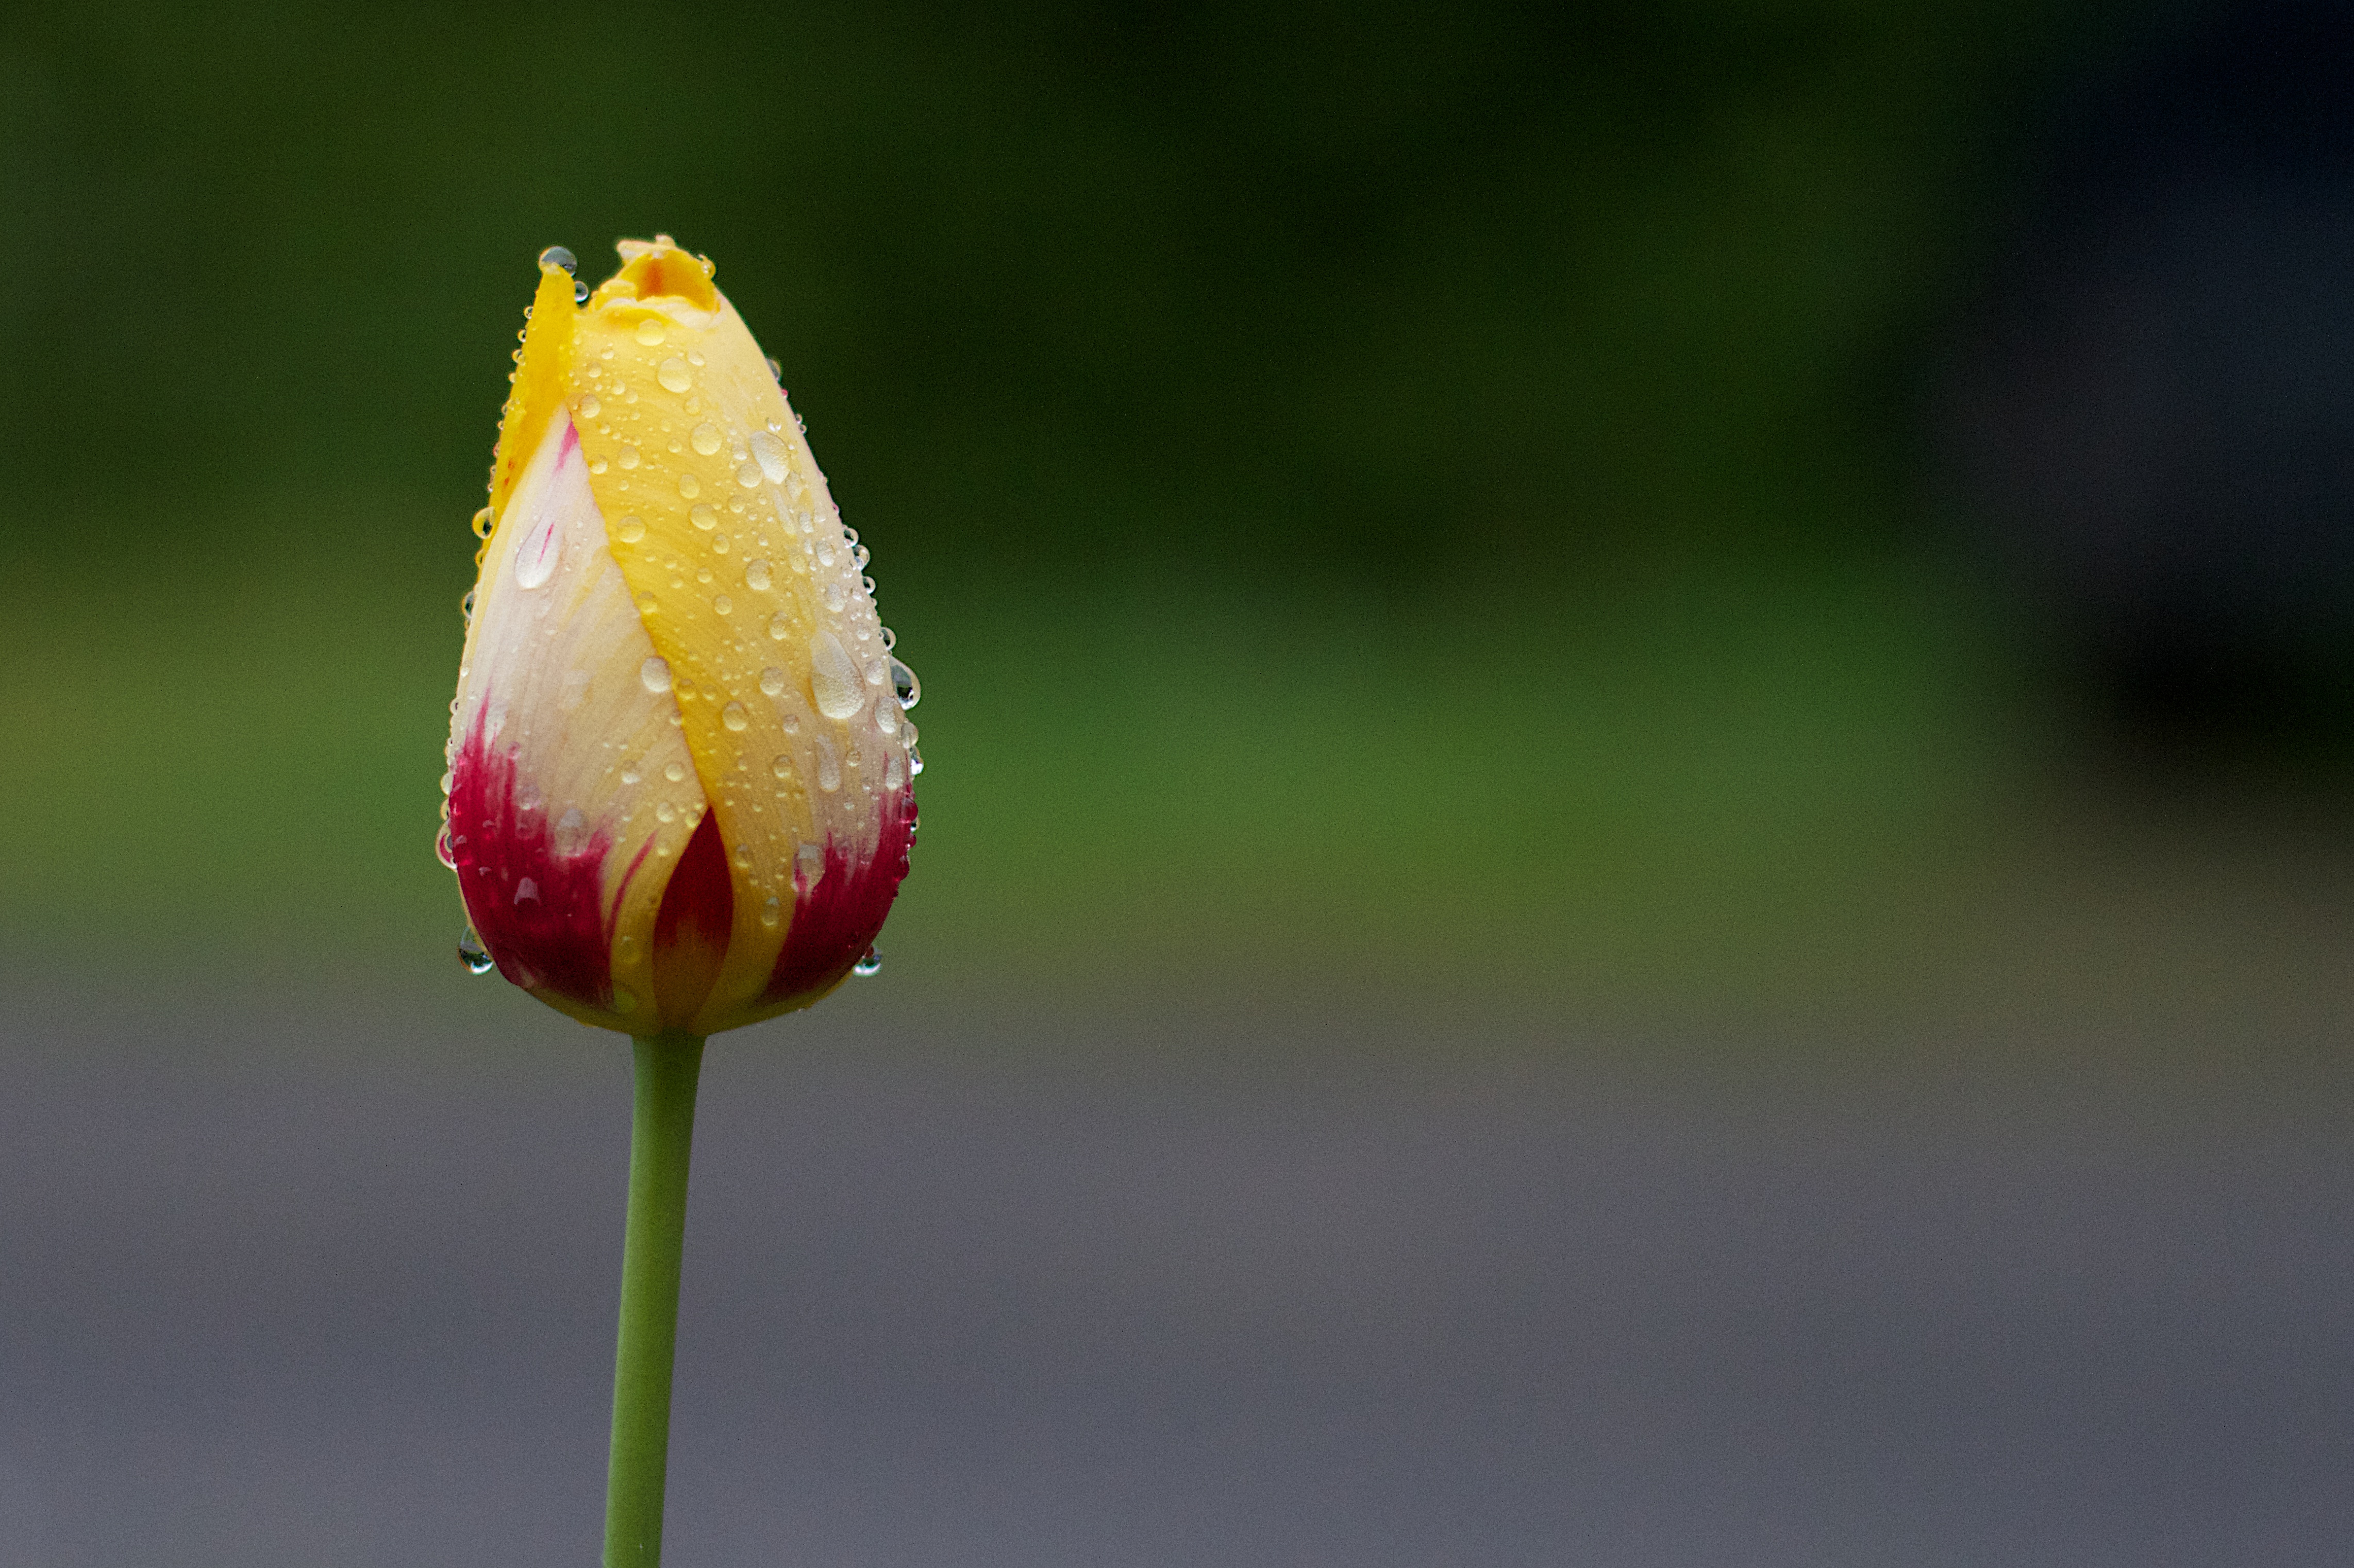
nature, blossom, plant, photography, leaf, flower, petal, tulip, green, botany, yellow, flora, close up, bud, hpaint, macro photography, flowering plant, plant stem, land plant